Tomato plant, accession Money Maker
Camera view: bottom (45 deg); turntable rotation: 180 degrees
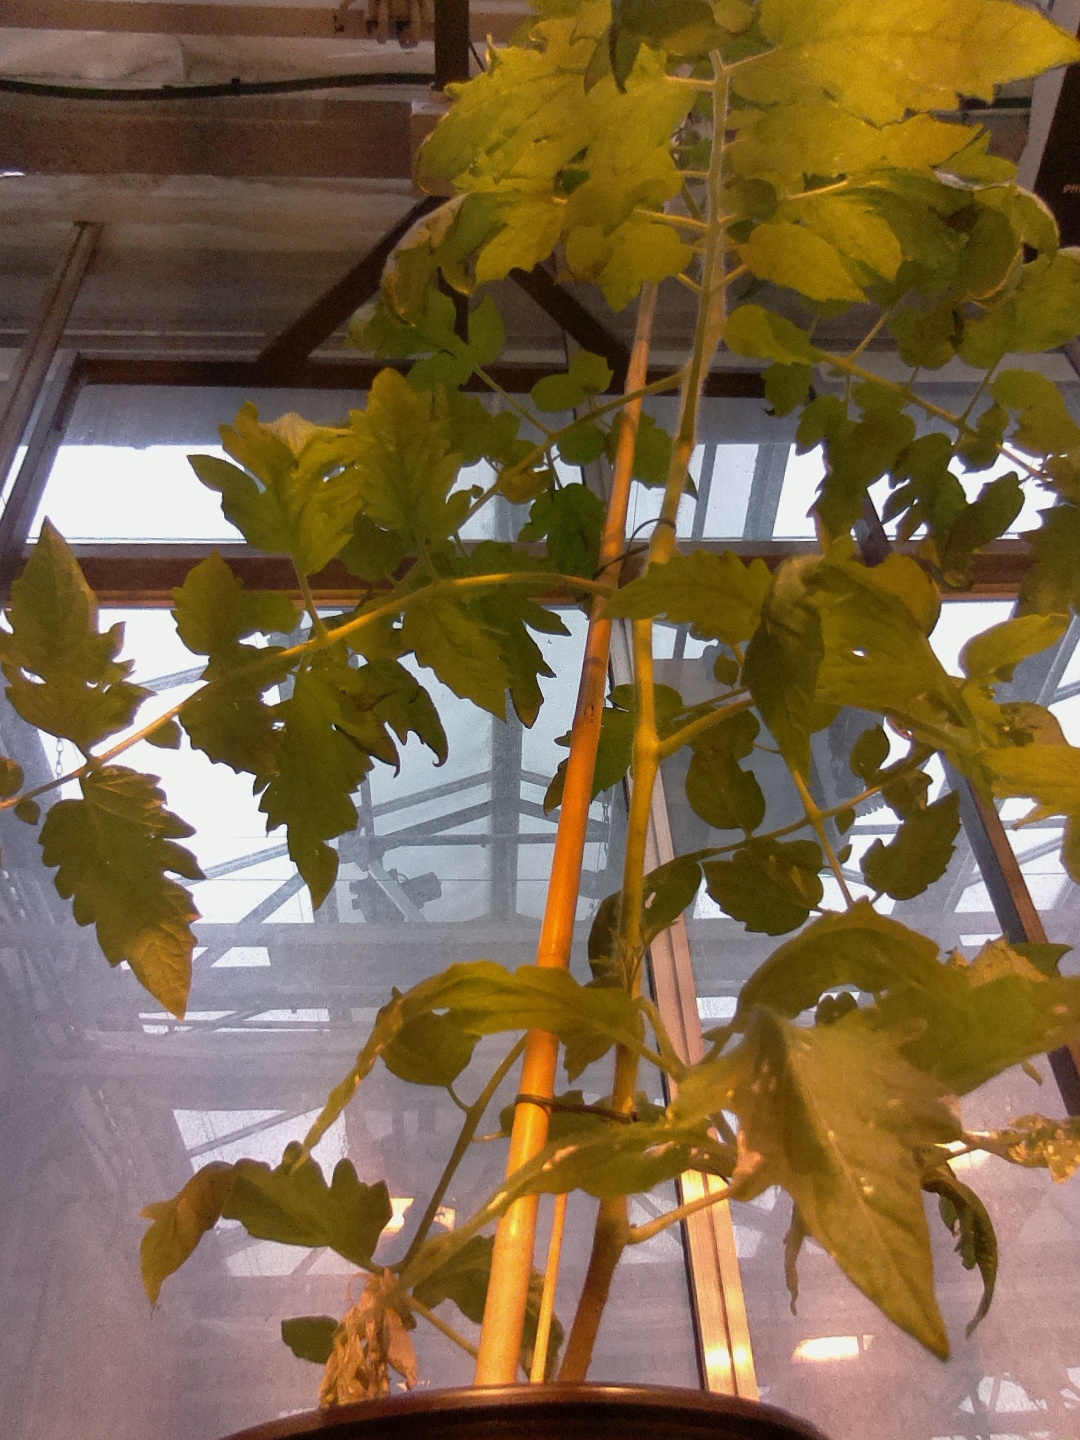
BBCH growth stage 21: 10%-20% Side shoots formed